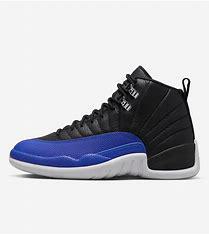
Brand: Jordan
Model: 12 Retro